Geography of Austria

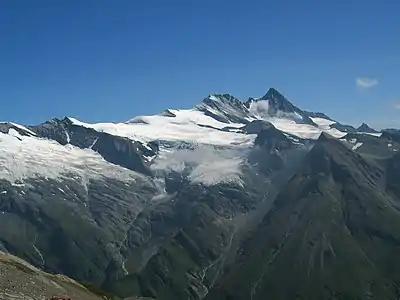
Großglockner, southern flank from a western perspective

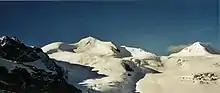
Wildspitze from the North

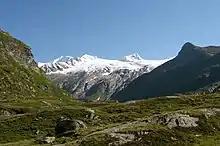
Großvenediger from the South

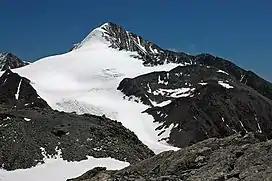
Similaun from the West

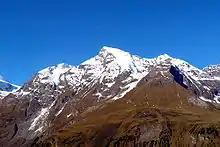
Großes Wiesbachhorn

In Austria forest cover is around 47% of the total land area, equivalent to 3,899,150 hectares (ha) of forest in 2020, up from 3,775,670 hectares (ha) in 1990. In 2020, naturally regenerating forest covered 2,227,500 hectares (ha) and planted forest covered 1,671,500 hectares (ha). Of the naturally regenerating forest 2% was reported to be primary forest (consisting of native tree species with no clearly visible indications of human activity) and around 23% of the forest area was found within protected areas. For the year 2015, 18% of the forest area was reported to be under public ownership, 82% private ownership and 0% with ownership listed as other or unknown.